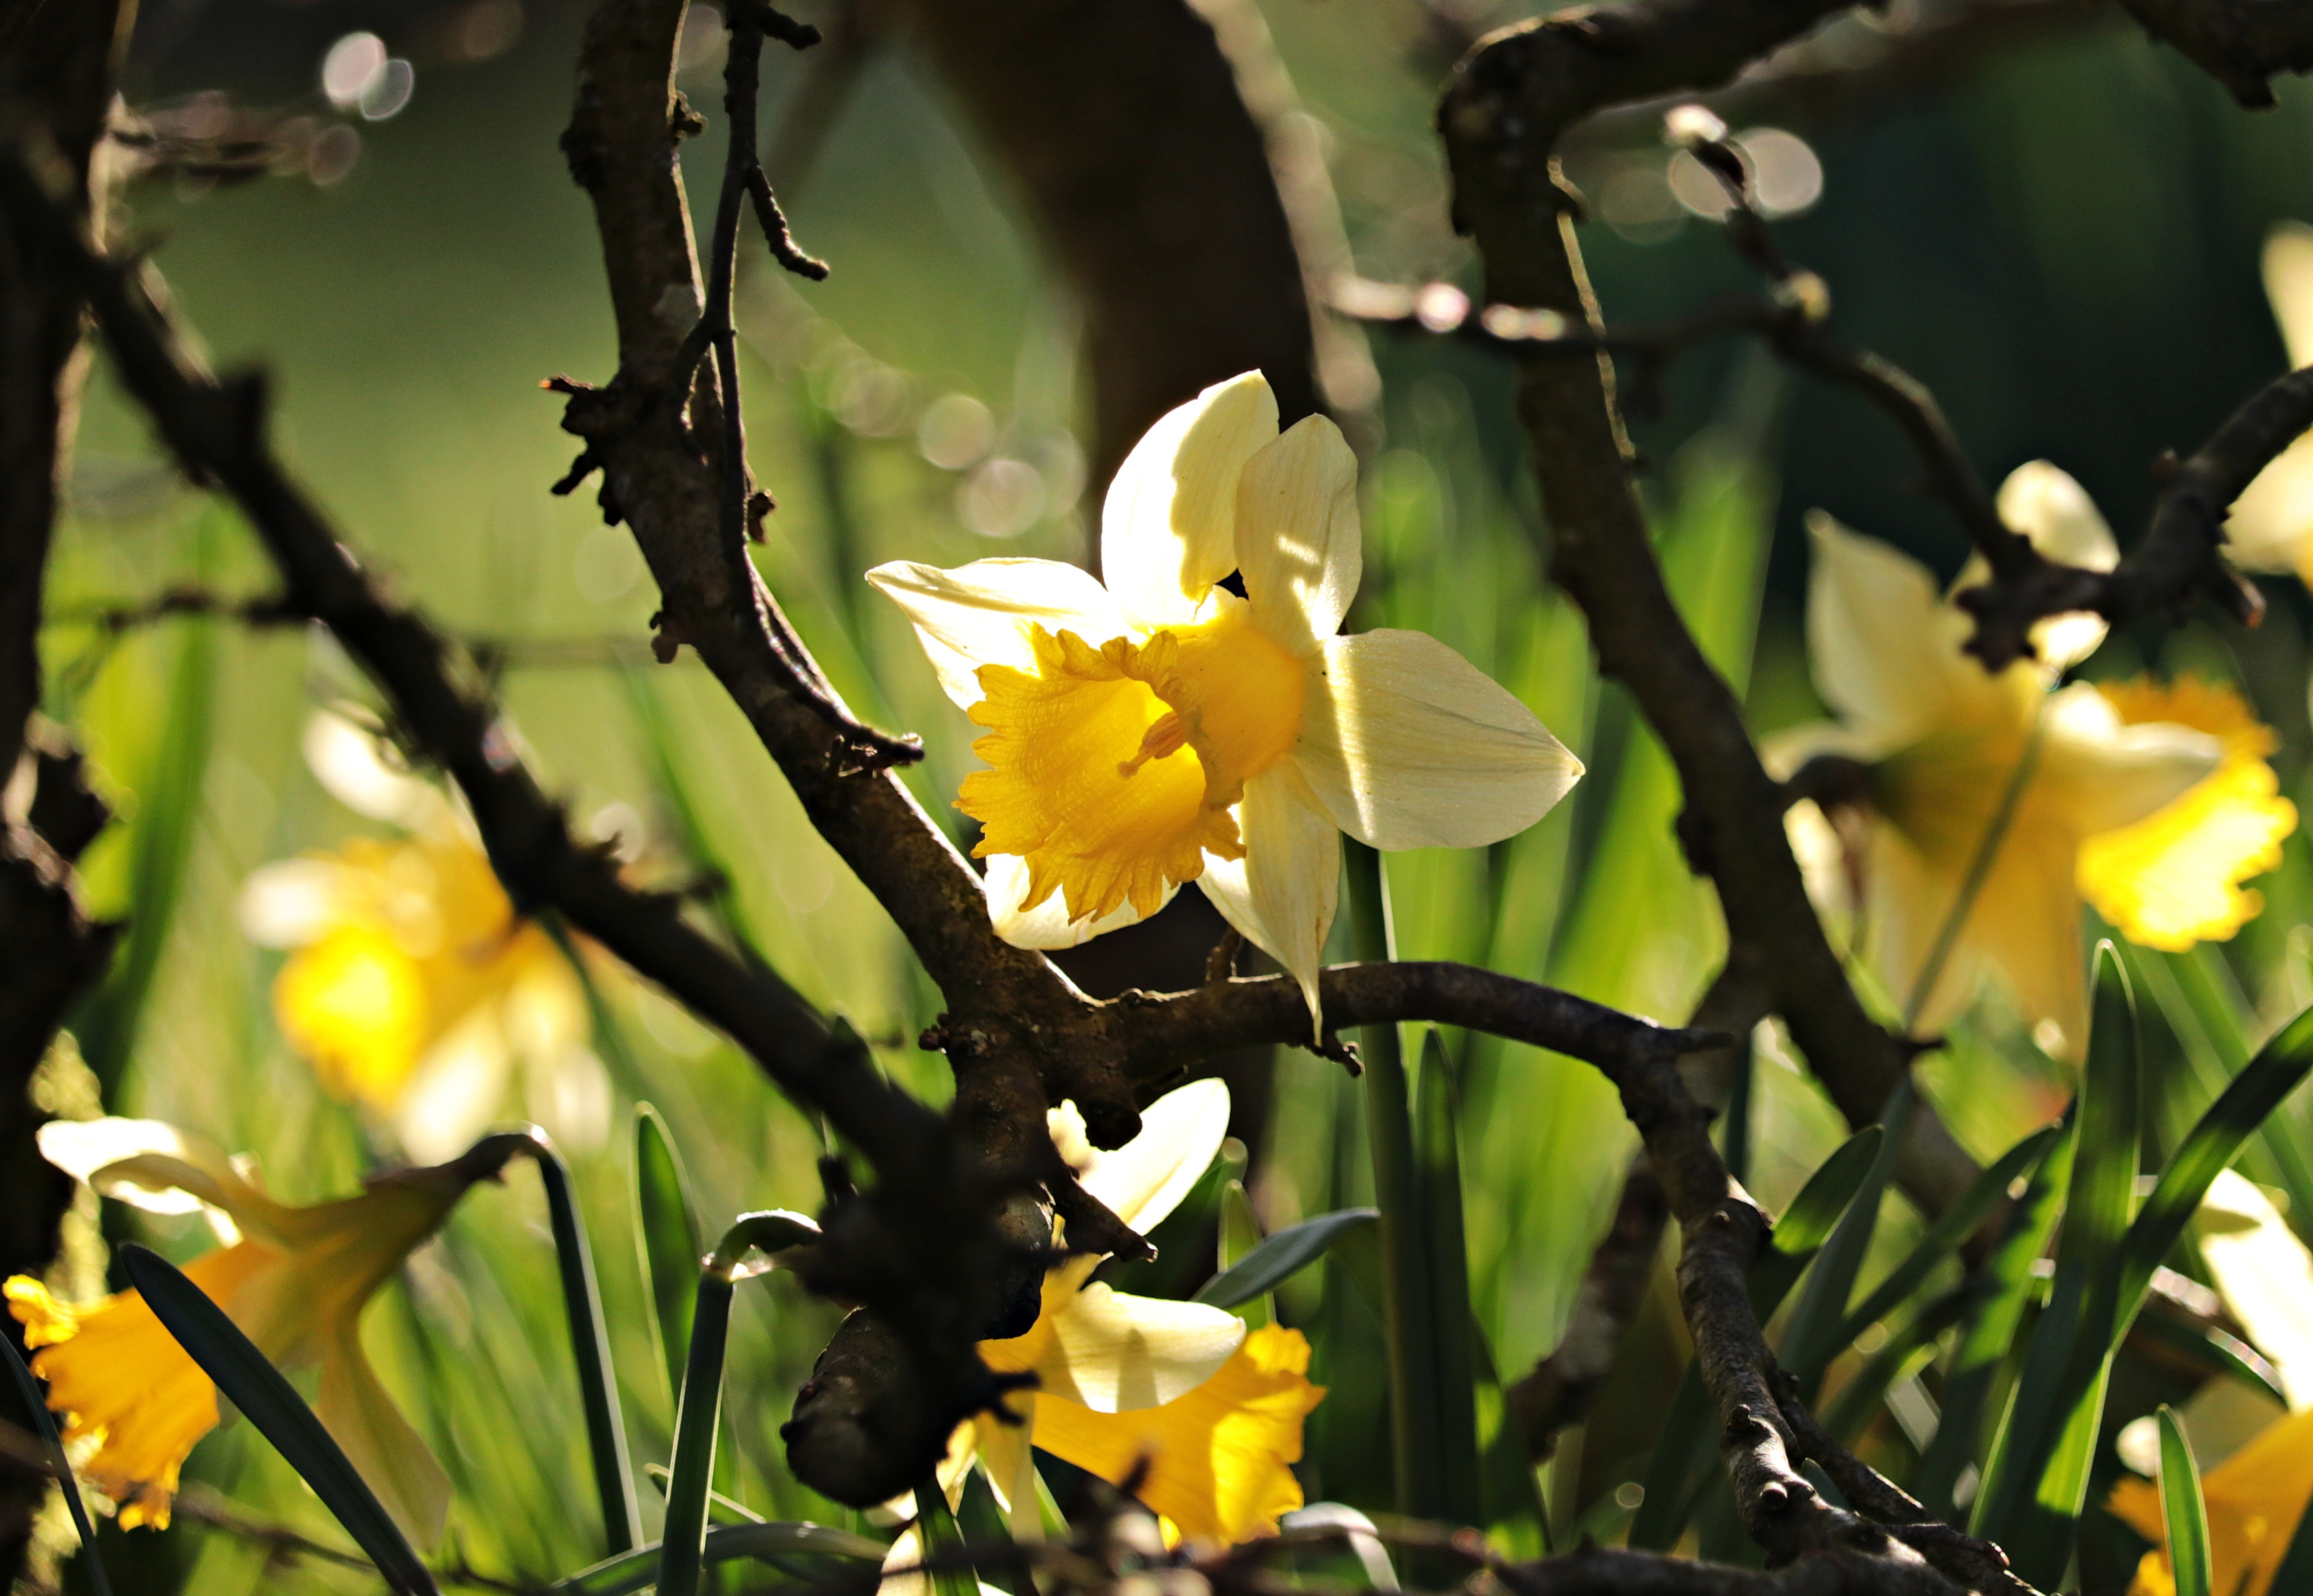
nature, blossom, plant, flower, bloom, spring, botany, yellow, flora, orchid, wildflower, daffodils, springtime, spring flowers, eifel, yellow flowers, macro photography, harbinger of spring, flowering plant, narcissus pseudonarcissus, daffodil field, dendrobium, land plant, end of winter, narzissenweg